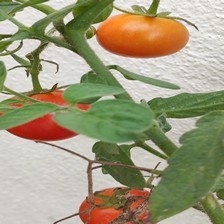
Label: tomato